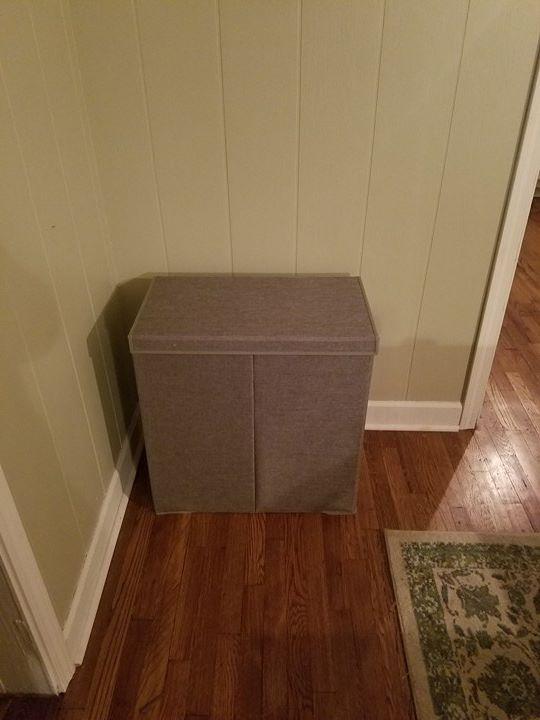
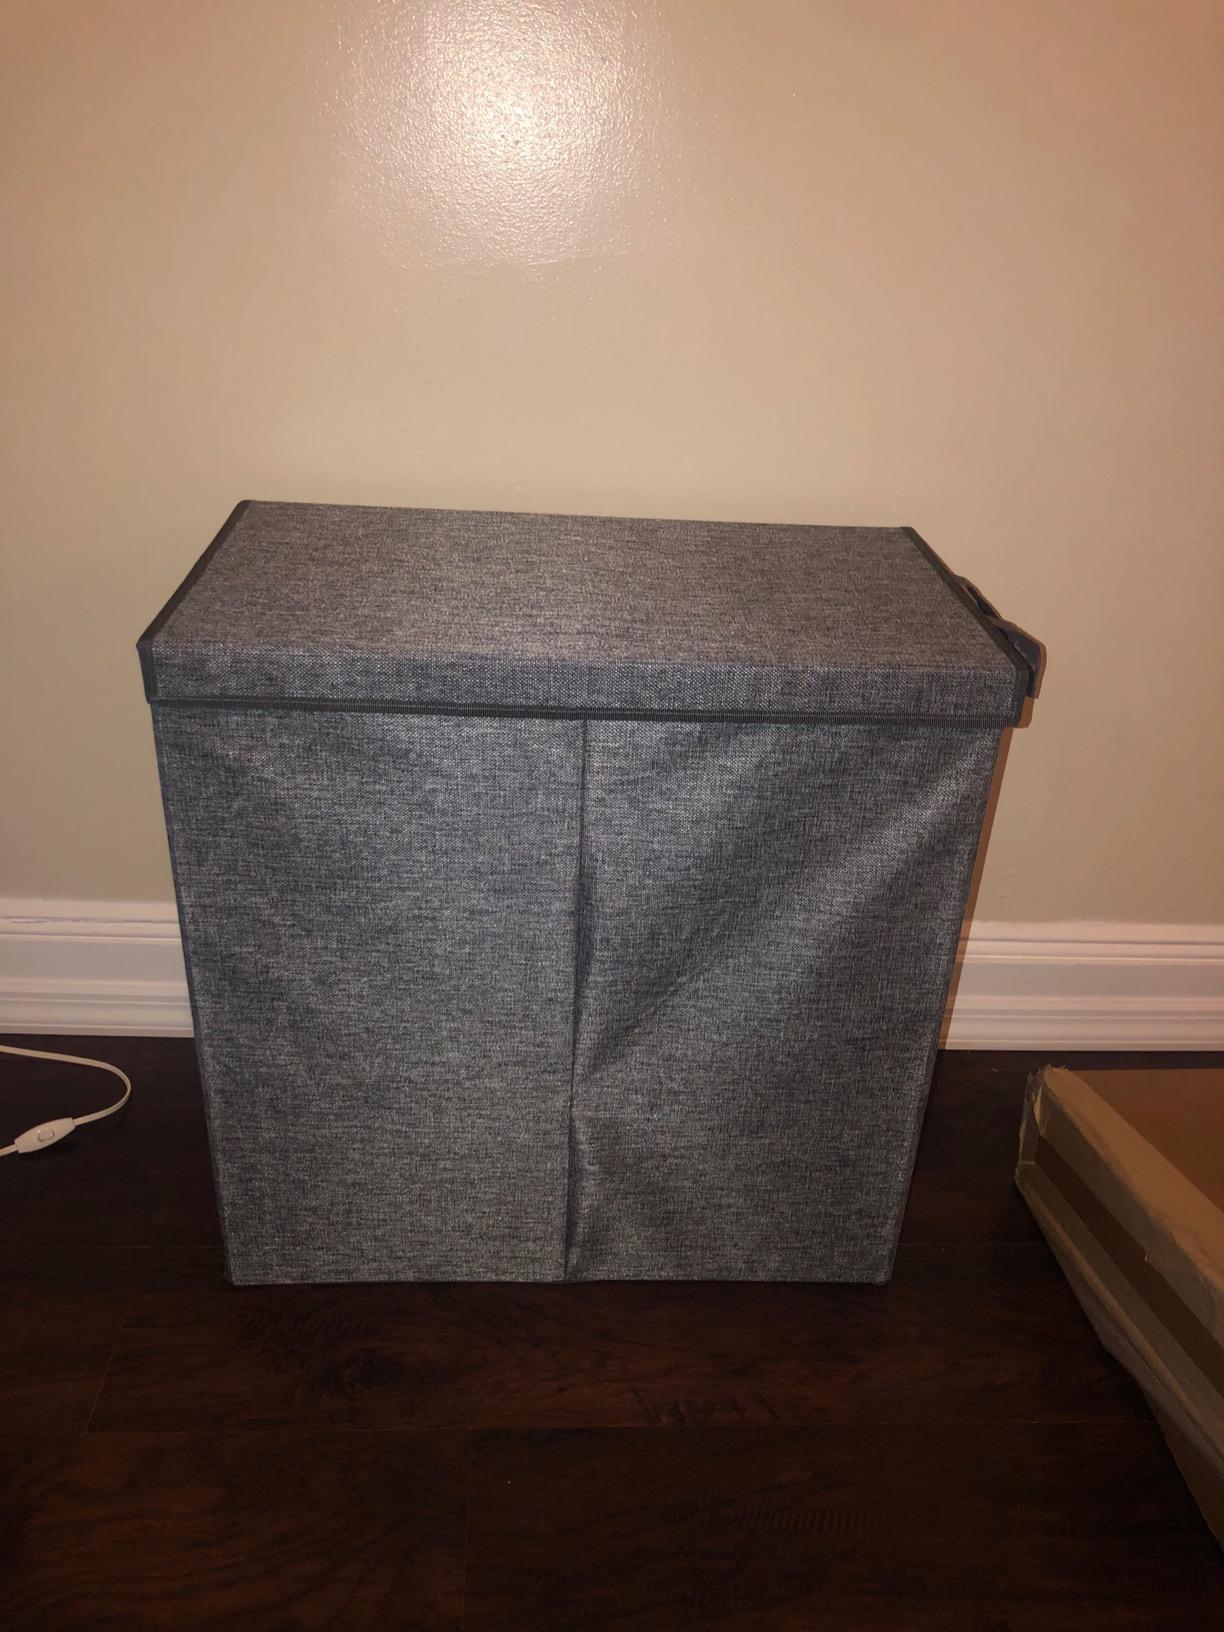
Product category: items_hamper
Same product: yes